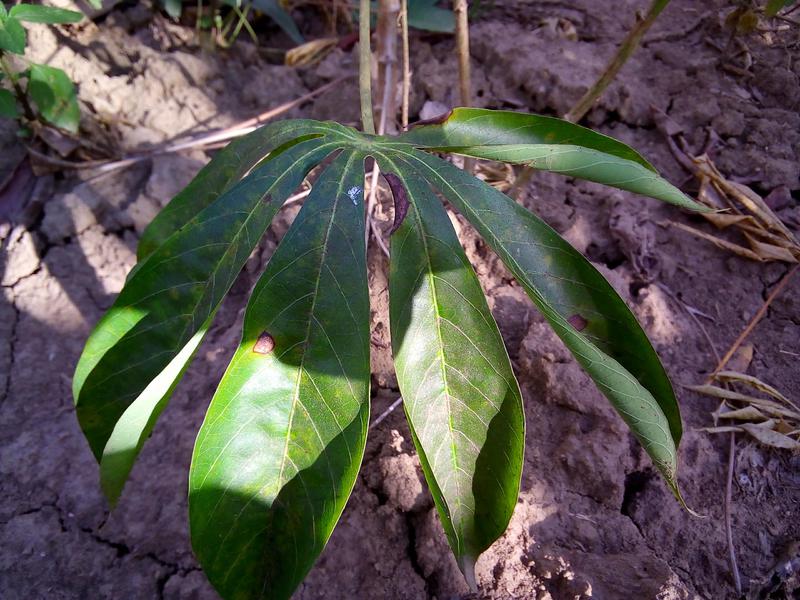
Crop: cassava
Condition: healthy